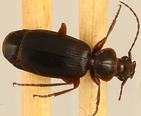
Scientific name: Cymindis cribricollis
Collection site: Dakota Coteau Field Site NEON (DCFS), plot DCFS_013